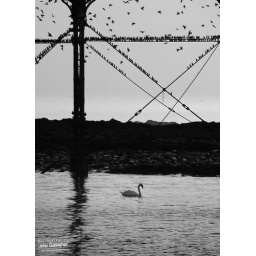
Swan in the calm water and starlings in the crazy sky